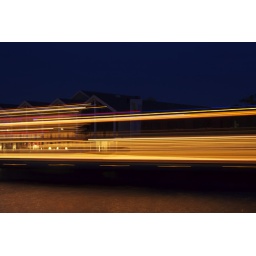
Dozens of decorated boats travel over the river 'Rijn' during the 'Gondelvaart' (boat parade) in Alphen aan den Rijn.